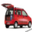
Label: automobile